Question: Please indicate a possible affordance area of the knife that can be used for holding
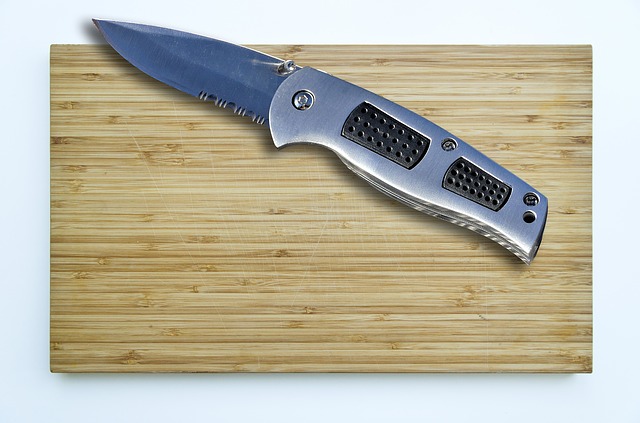
Answer: [267, 63.5, 550, 268.5]